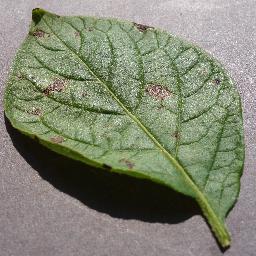
Label: Potato___Early_blight